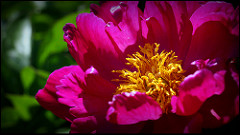
Flower: rose